Umatilla County, Oregon

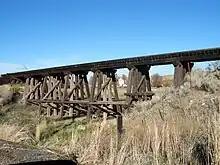
Trestle seen off Sparks Station Rd at Pendleton Country Club, opposite of the McKay Reservoir, Pendleton, Oregon. Transportation linkages in Umatilla are one of the county's major advantages.

Like all counties in eastern Oregon, the majority of registered voters who are part of a political party in Umatilla County are members of the Republican Party. Registrations of Non-affiliated voters have increased significantly since Oregon began Automatic Voter Registration through the DMV in 2016. Despite the increase in Non-affiliated voters, the Republican Party in Umatilla County has continued to see a 2:1 vote margin in Presidential elections between the years 2000 and 2024.